Gordon Neufeld

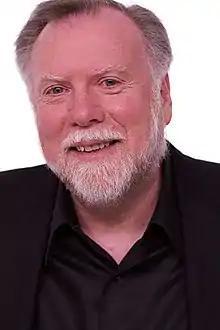
Gordon Neufeld

Gordon Neufeld (born 1946) is a developmental psychologist from Vancouver, British Columbia. He is the author of the book "Hold on to Your Kids: Why Parents Need to Matter More Than Peers" (co-authored with Canadian physician Gabor Maté).